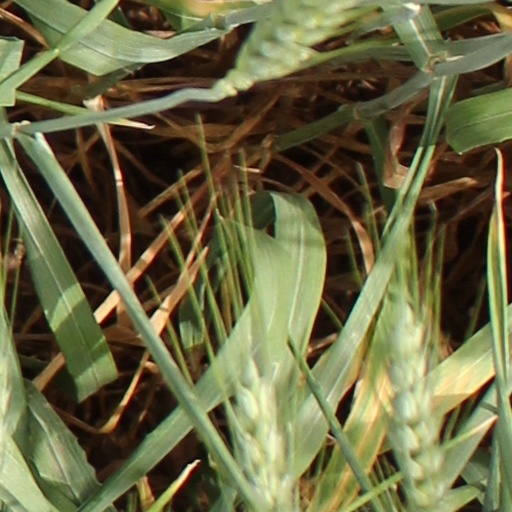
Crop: wheat